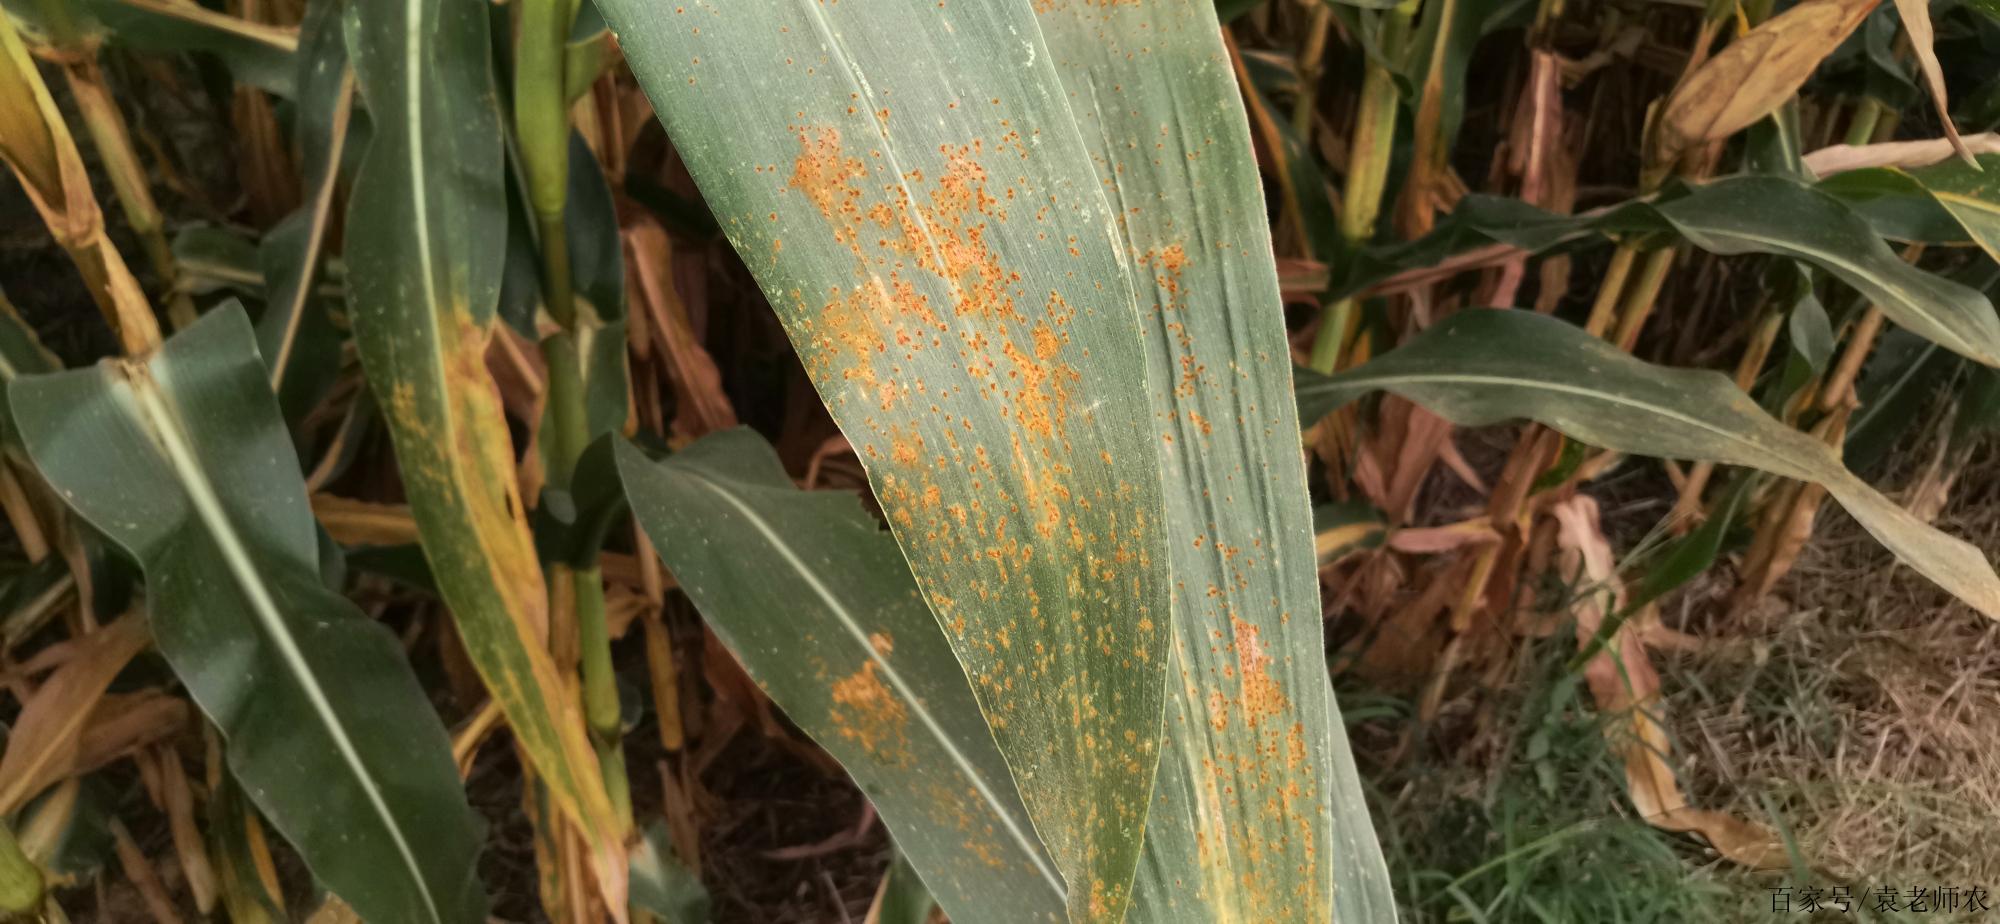
Plant: Corn
Disease: corn rust